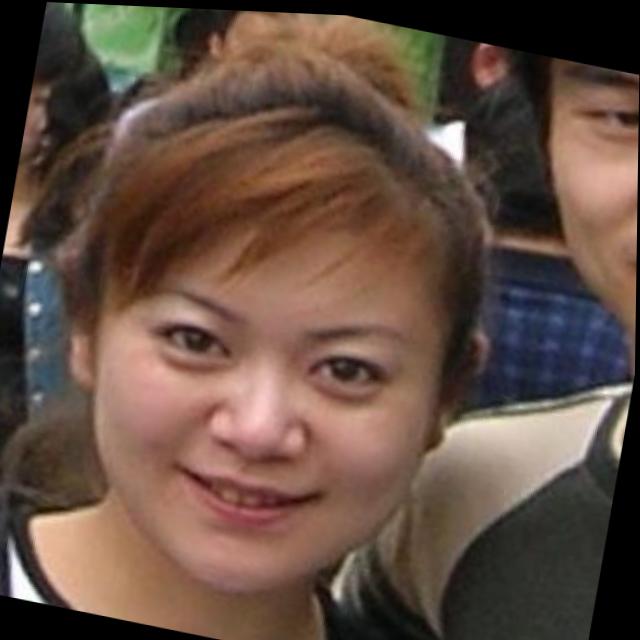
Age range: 21-44